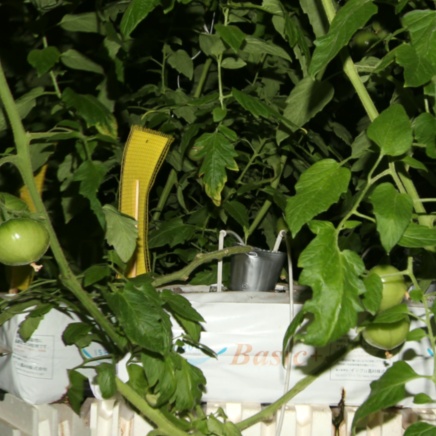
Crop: tomato